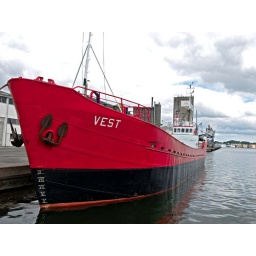
Vest means West in Danish, calling a ship after an item of clothing would be. a bit strange..